Siegfried Translateur

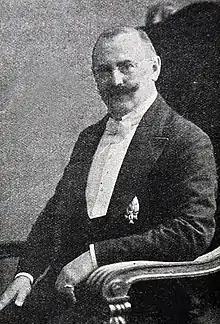

Salo Siegfried Translateur, or Siegfried "Salo" Translateur, (19 June 1875 – 1 March 1944) was a German conductor and composer of waltzes, marches, and other light dance music. Today he is most famous for his "" waltz, which became popular as "Sportpalastwalzer" in 1920s Berlin.